Battle of Placilla

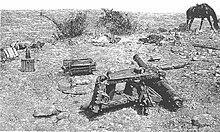
Two pro-Balmaceda generals, killed in the last battle near Valparaíso.

The Battle of Placilla was an engagement fought during the Chilean Civil War of 1891 between Balmacedist and Congressional forces on 28 August 1891. The Congressist victory in the battle effectively determined the outcome of the war. Congressist troops entered Santiago on August 30. President José Manuel Balmaceda committed suicide inside the Argentine embassy in Santiago on 19 September.